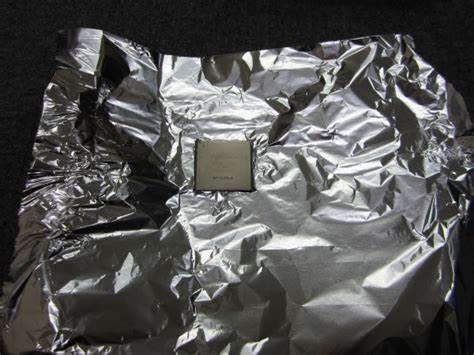
Waste category: metal